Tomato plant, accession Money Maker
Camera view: horizontal (90 deg, fisheye); turntable rotation: 180 degrees
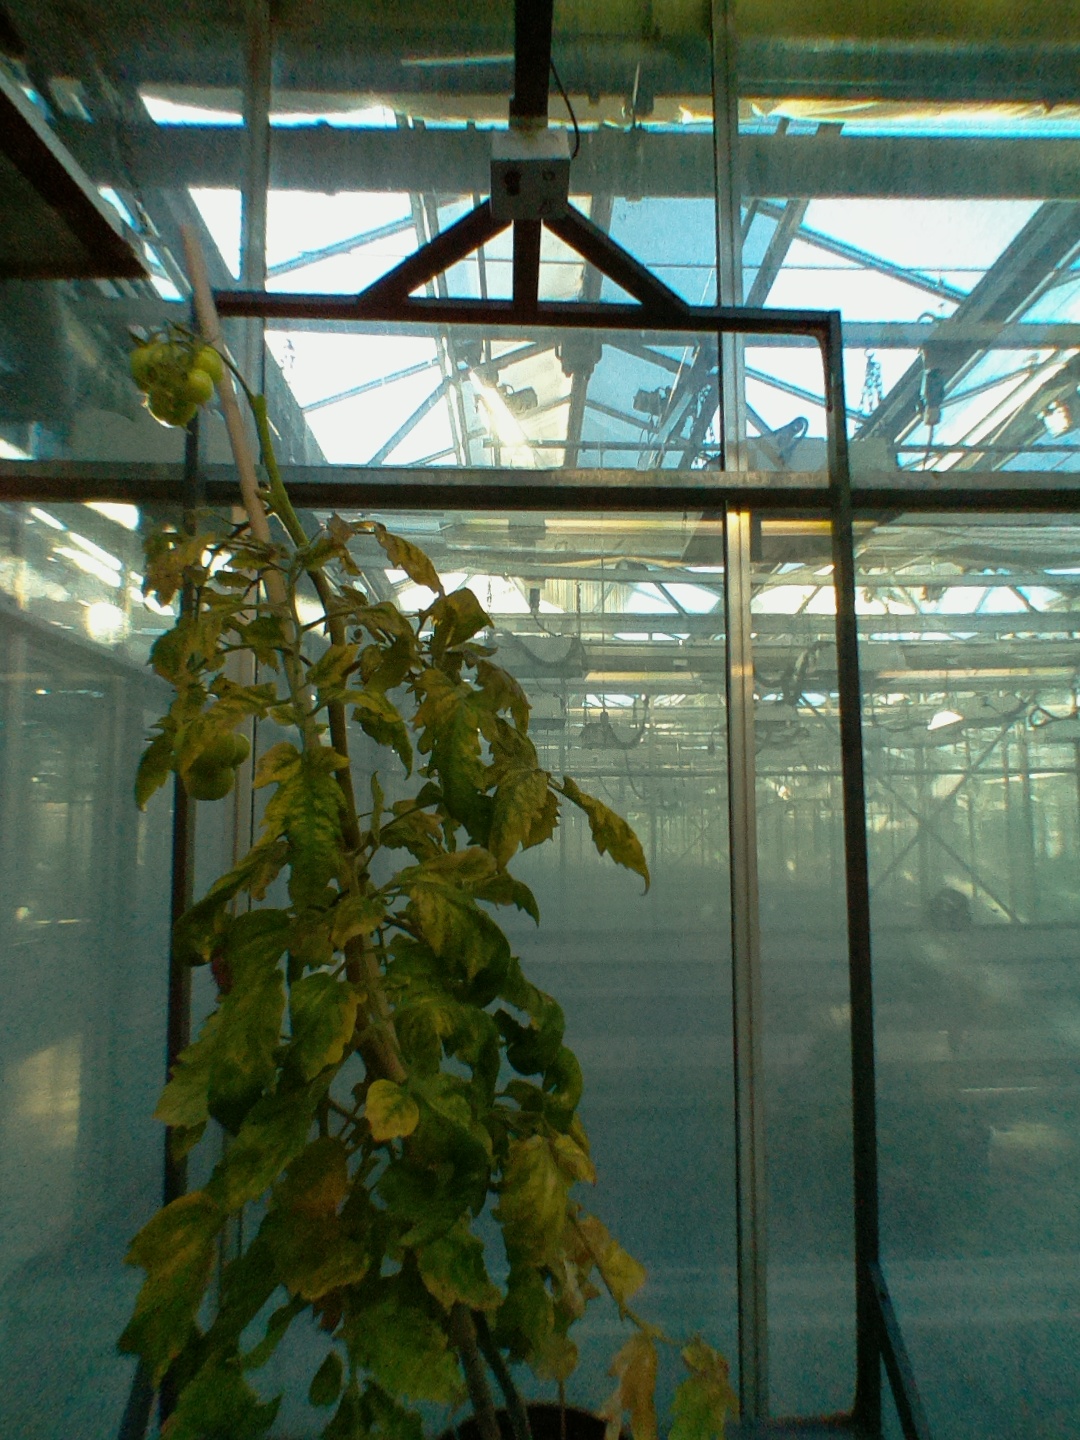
BBCH growth stage 82: 20%-30% of fruits show typical fully ripe color